Take Shelter

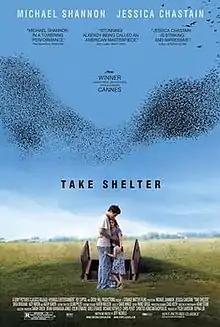
Theatrical release poster

Take Shelter is a 2011 American psychological thriller film written and directed by Jeff Nichols and starring Michael Shannon and Jessica Chastain. The plot follows a young husband and father (Shannon) who is plagued by a series of apocalyptic visions, and questions whether to shelter his family from a coming storm, or from himself and his increasing worries over having paranoid schizophrenia.